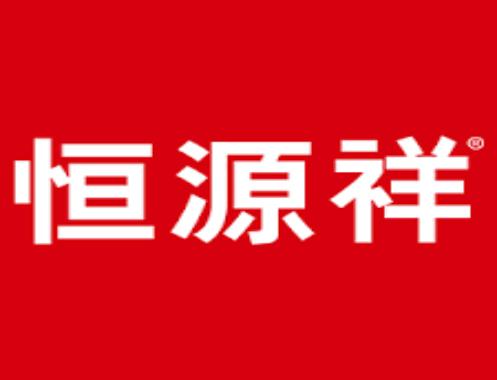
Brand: HengYuXiang
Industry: Necessities